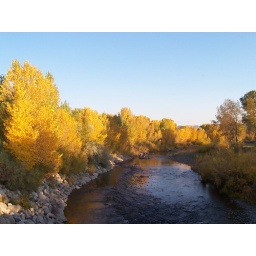
A view looking up river from the bridge on Riverview Drive in Carson Valley near Gardnerville Ranchos, Nevada